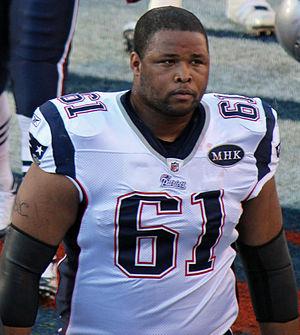
Marcus Cannon, né le 8 juin 1988, est un joueur américain de football américain. Il joue actuellement avec les Patriots de la Nouvelle-Angleterre.